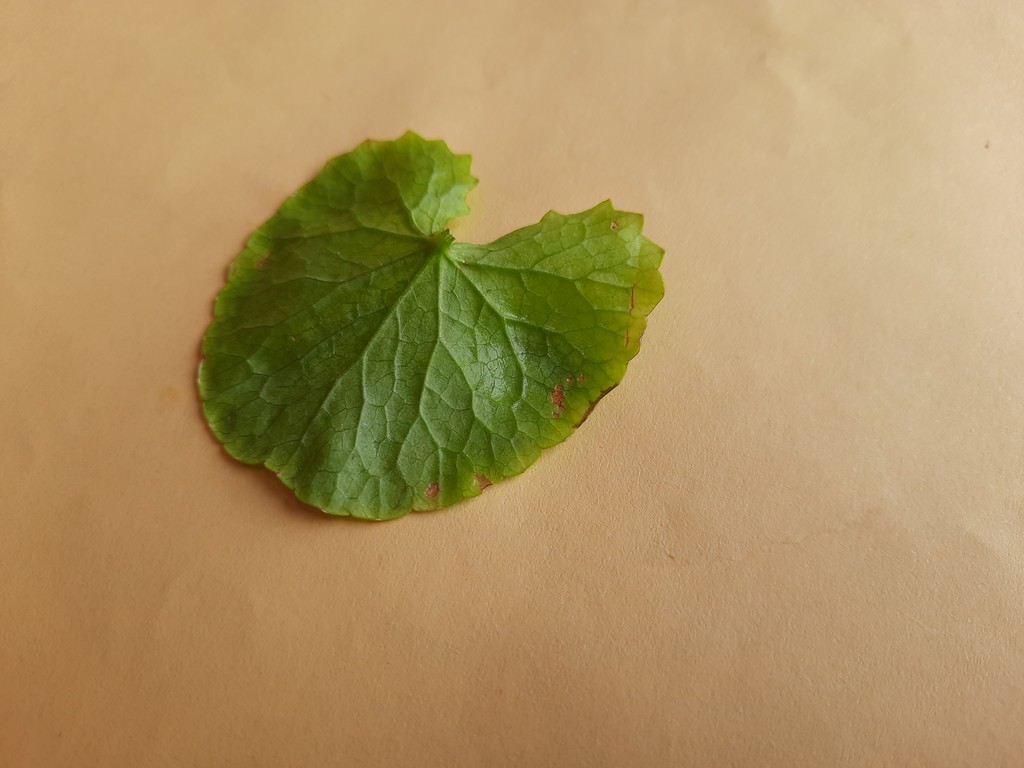
Label: Unhealthy